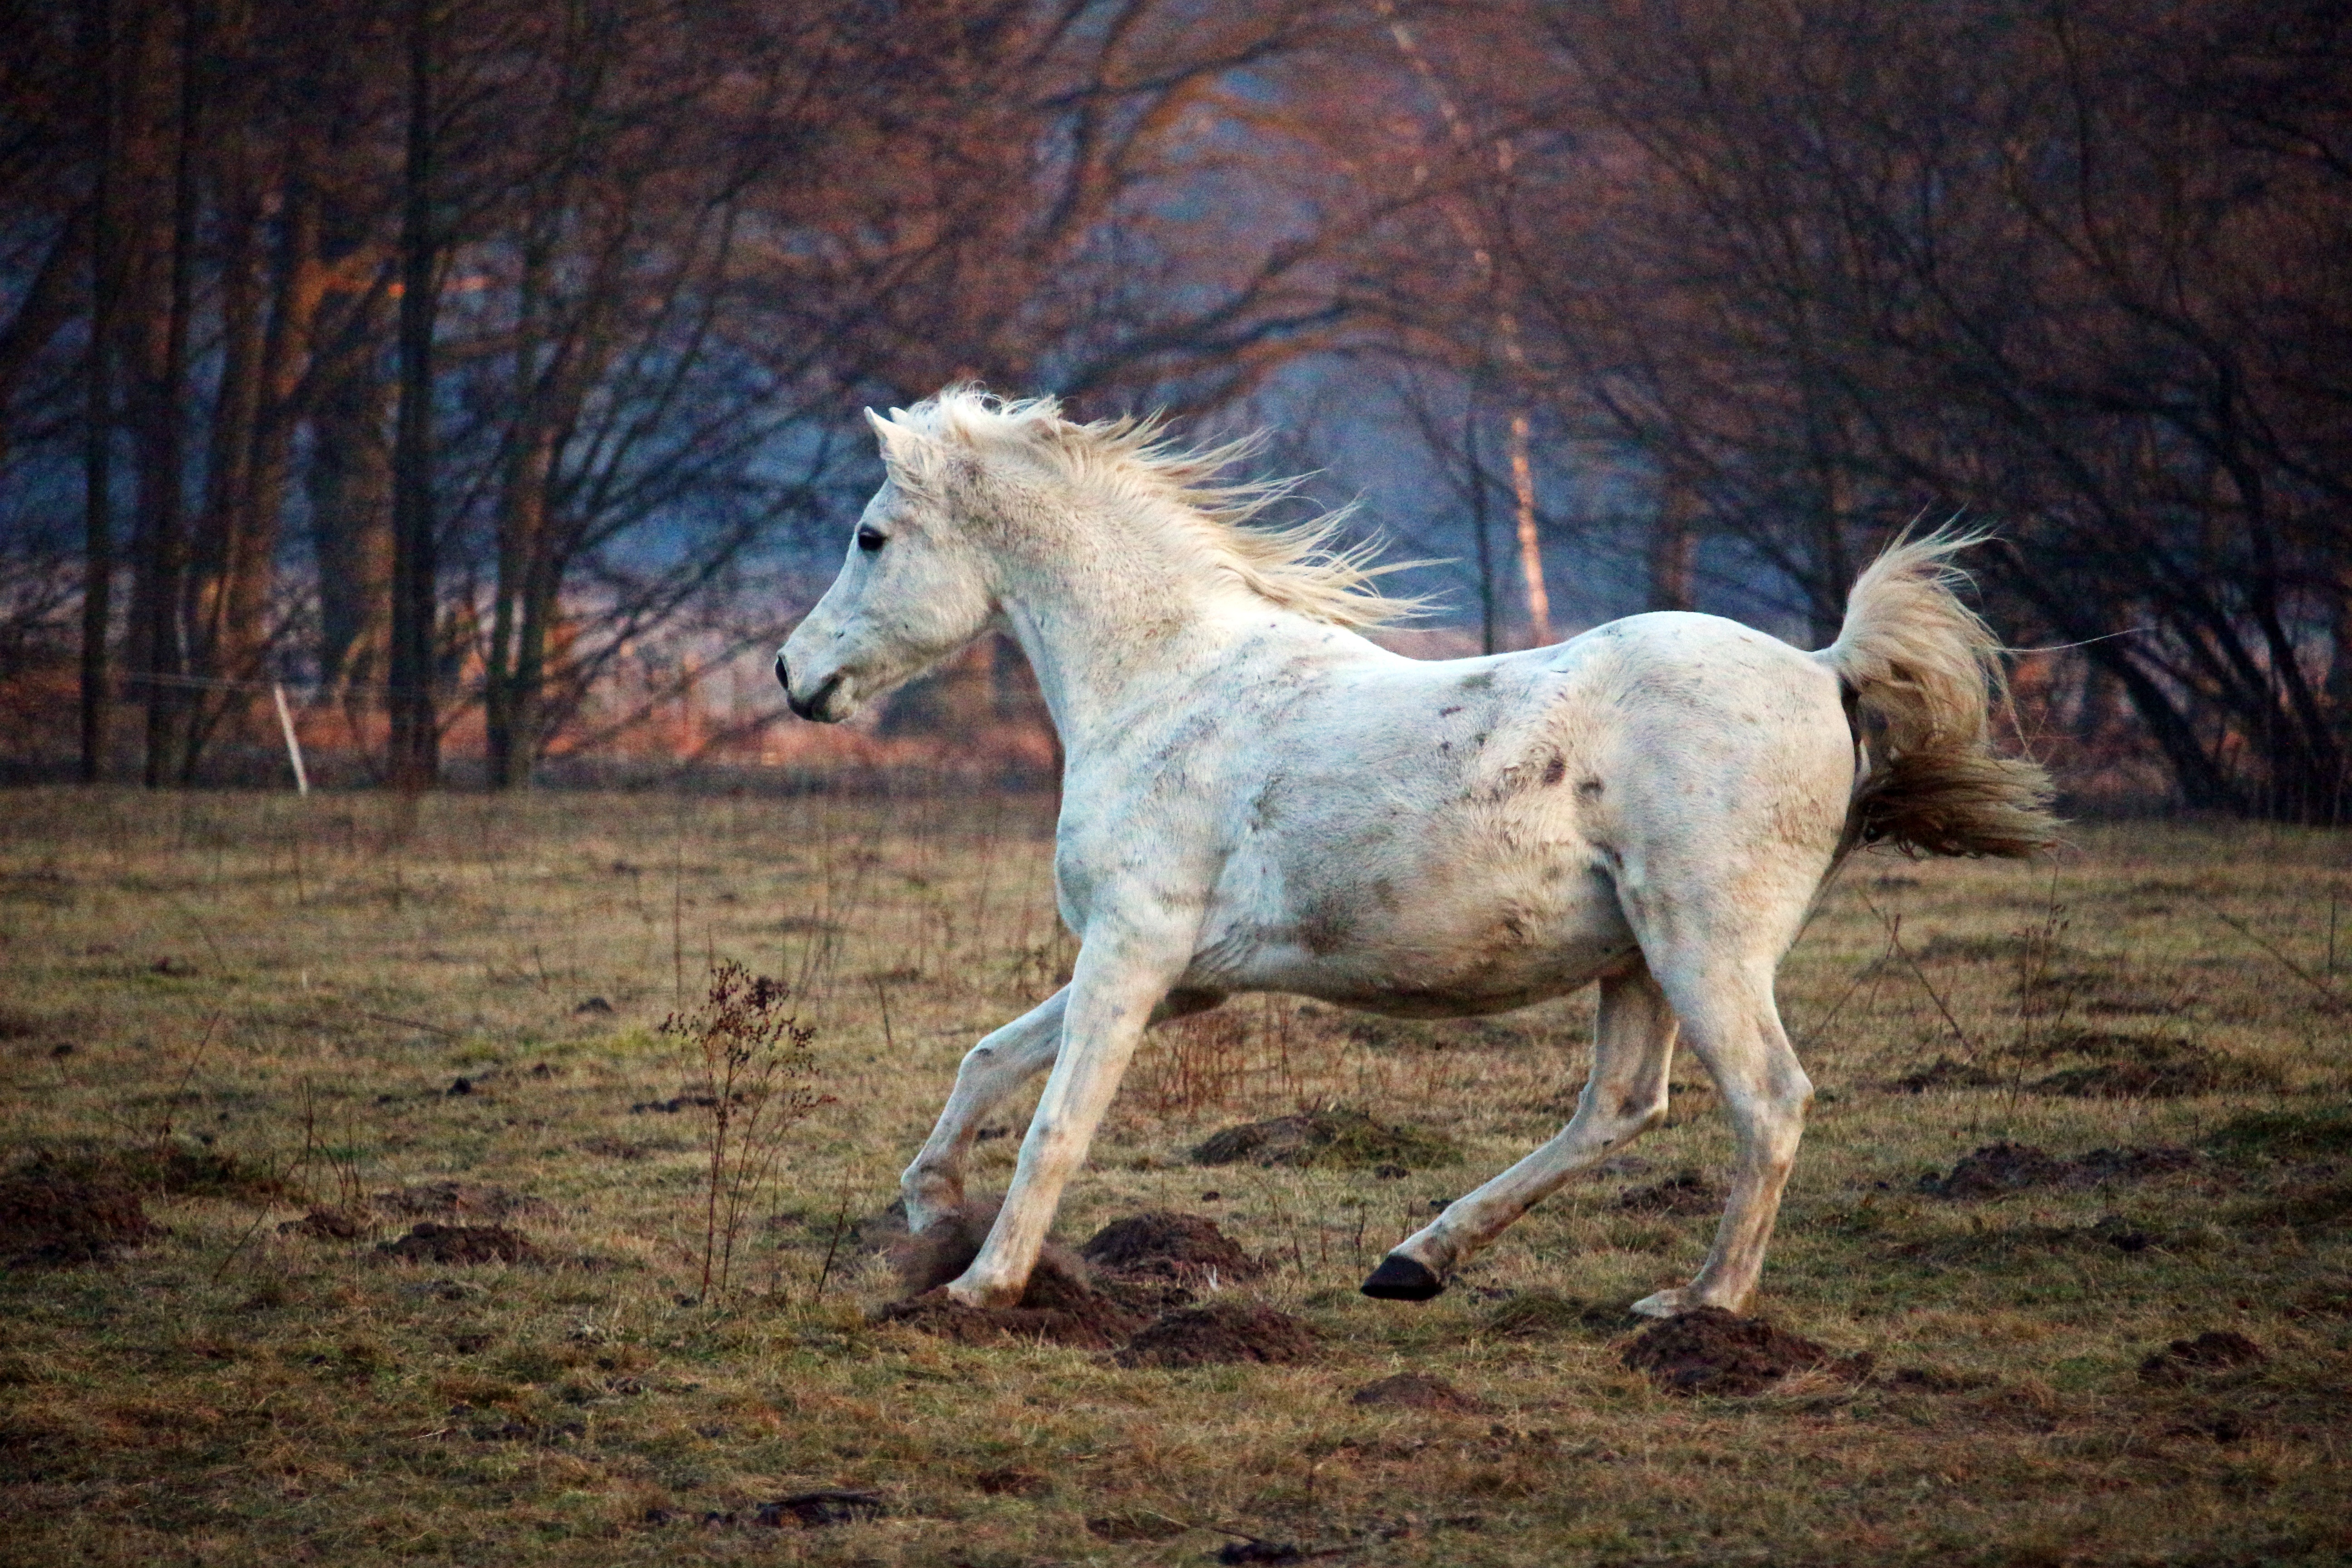
flock, pasture, horse, mammal, stallion, mane, fauna, paddock, vertebrate, mare, mold, foal, colt, thoroughbred arabian, gallop, horse like mammal, mustang horse